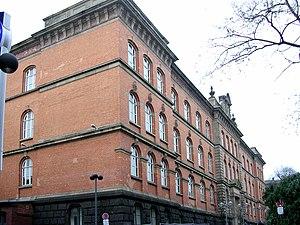
L'École supérieure polytechnique de Rhénanie-Westphalie ou bien Université technique de Rhénanie-Westphalie est une université d'élite allemande, située à Aix-la-Chapelle, dans le Land de Rhénanie-du-Nord-Westphalie. Elle a été fondée en 1870 sous le nom École polytechnique royale de Rhénanie-Westphalie à Aix-la-Chapelle. En 2019 avec 45 628 étudiants elle est la plus grande université technique en Allemagne.